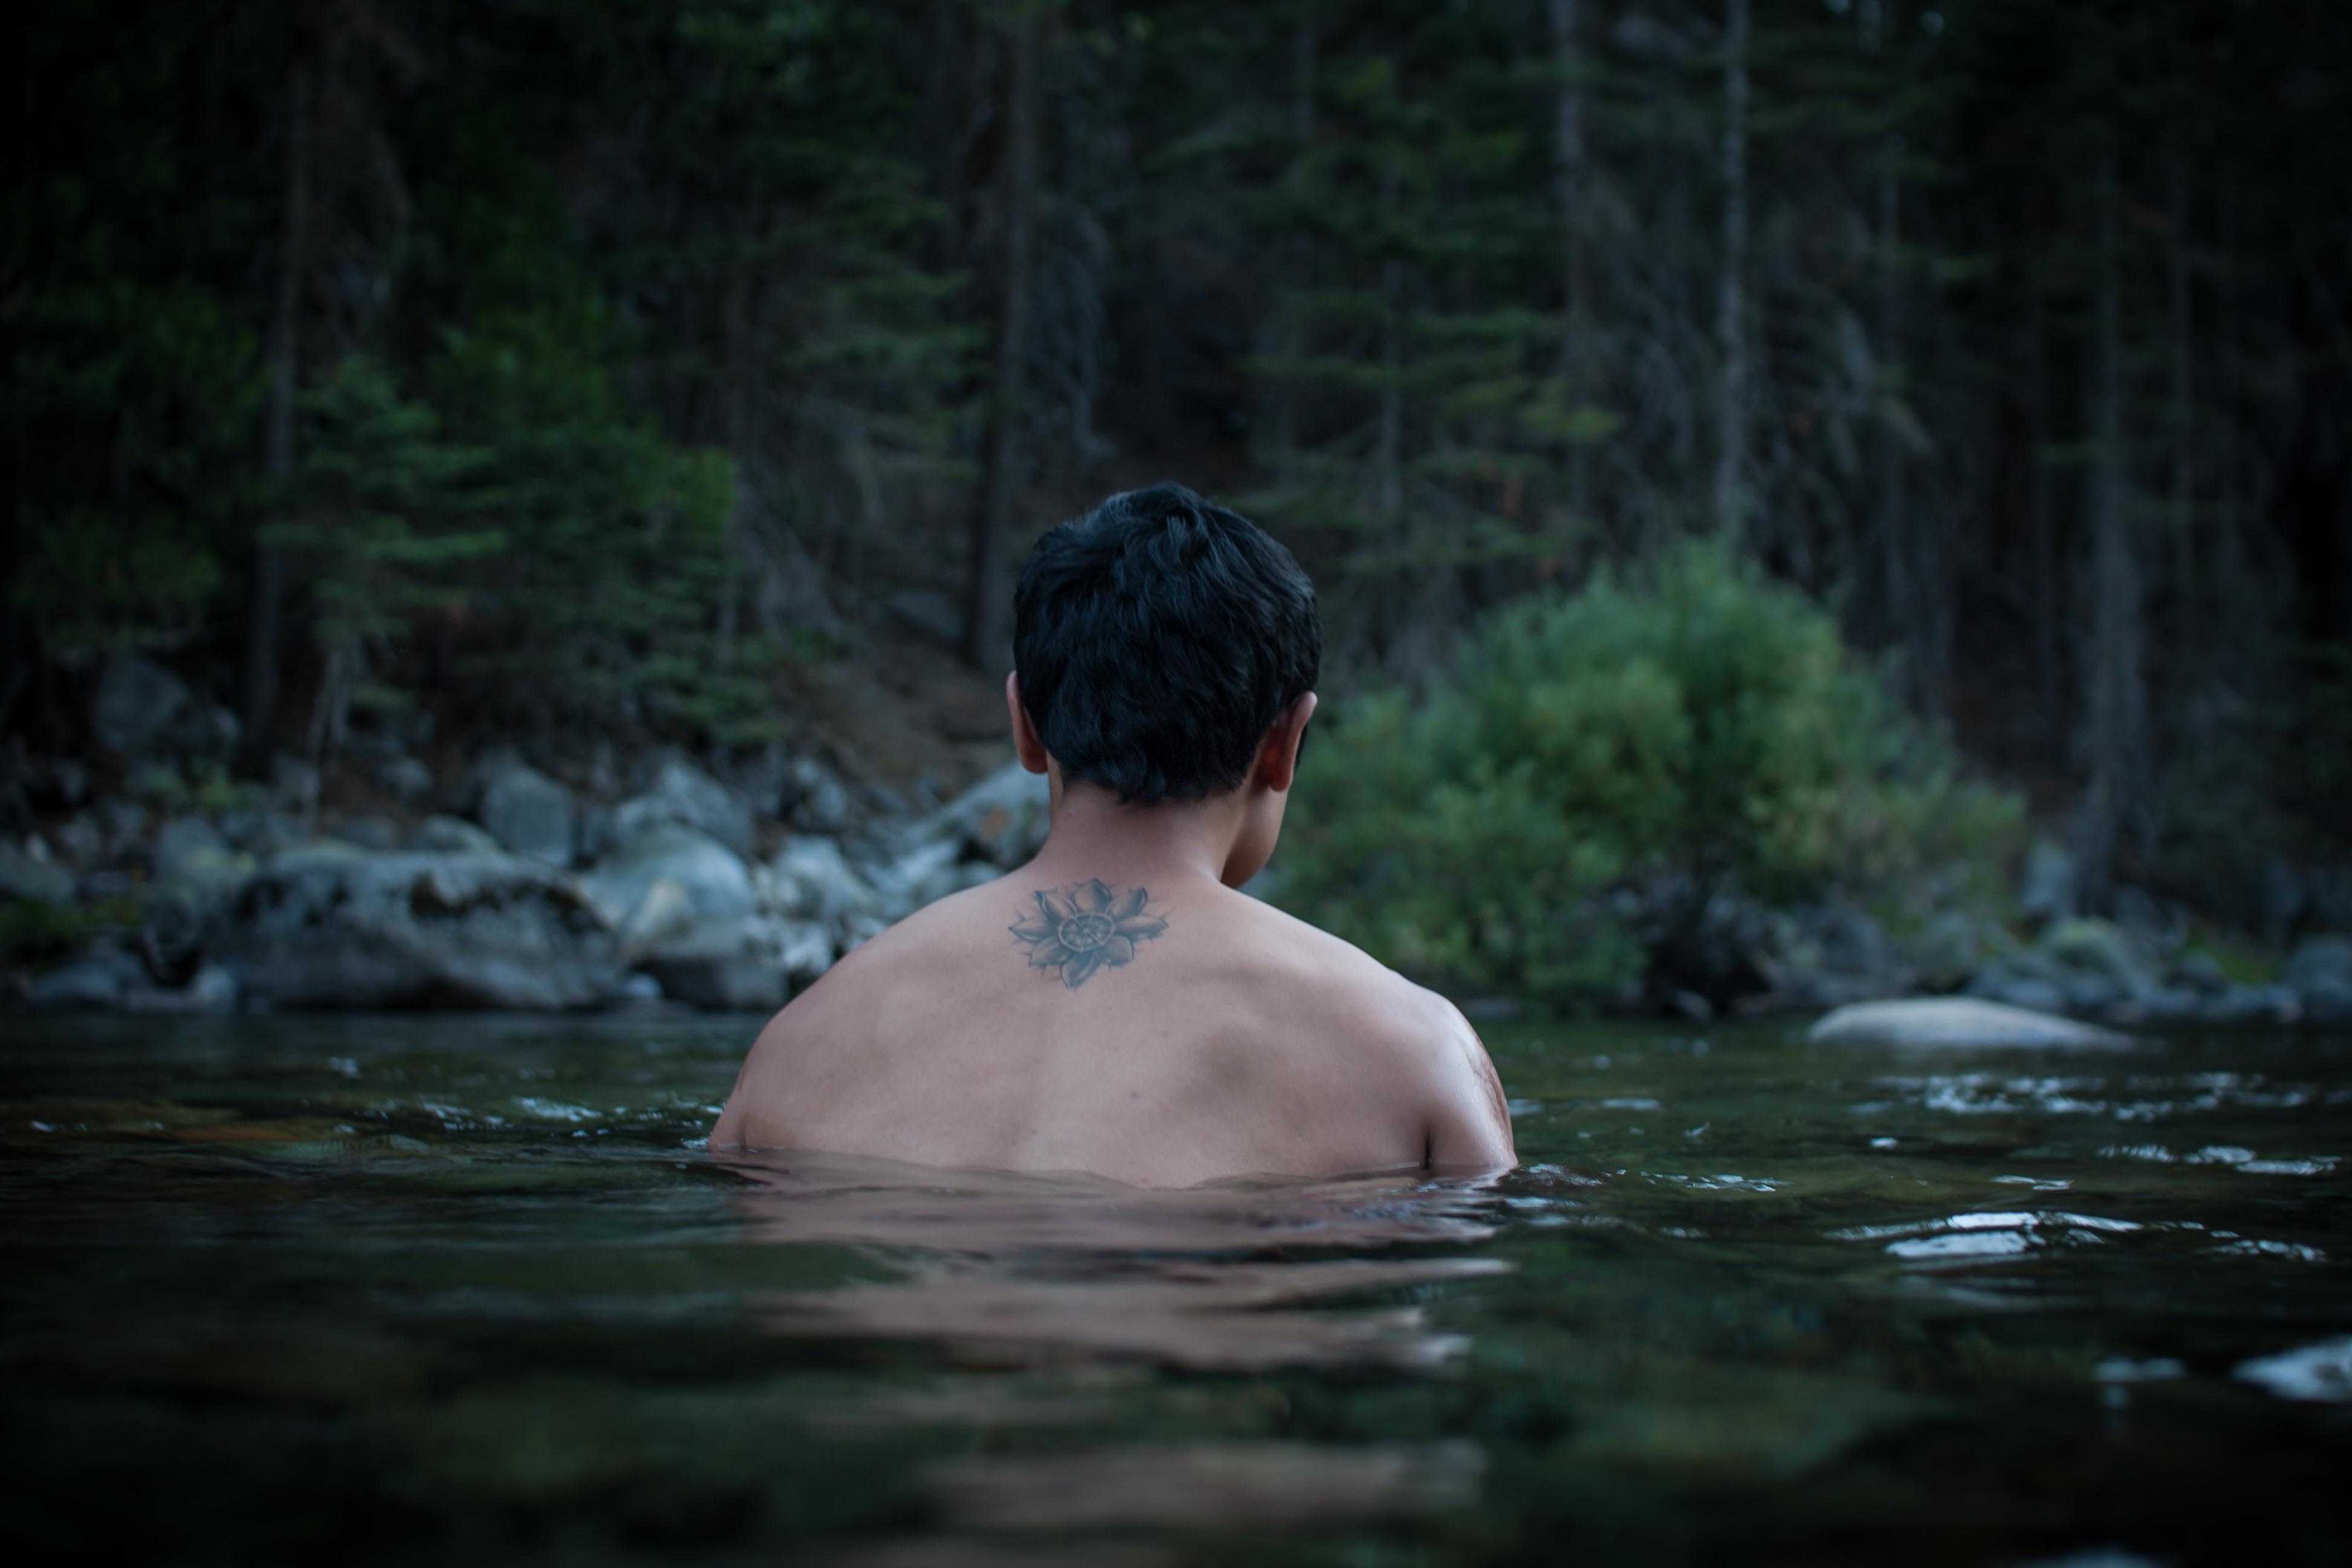
water, nature, forest, rock, sunlight, morning, river, stream, reflection, water feature